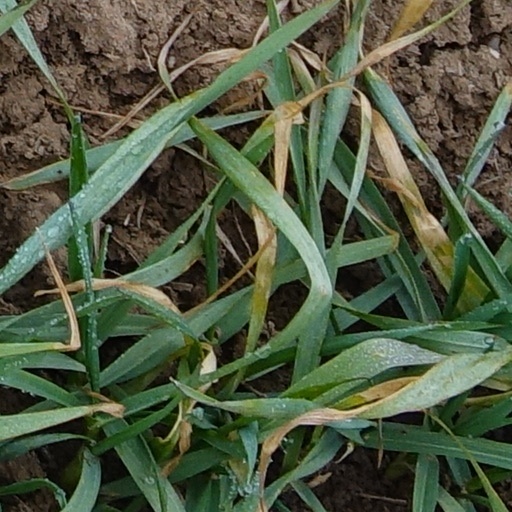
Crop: wheat